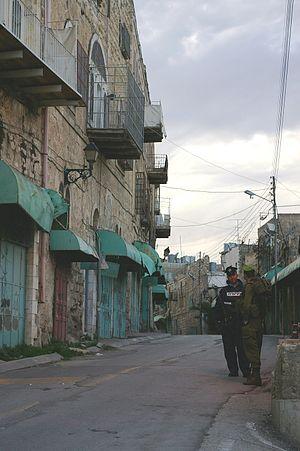
Commerces fermés et soldats israéliens
Hébron, en hébreu : חֶבְרוֹן et en arabe : الخليل, est une ville importante palestinienne de Cisjordanie, dans la région des monts de Judée, au sud de Jérusalem. C'est une des plus anciennes cités du Proche-Orient encore habitée.